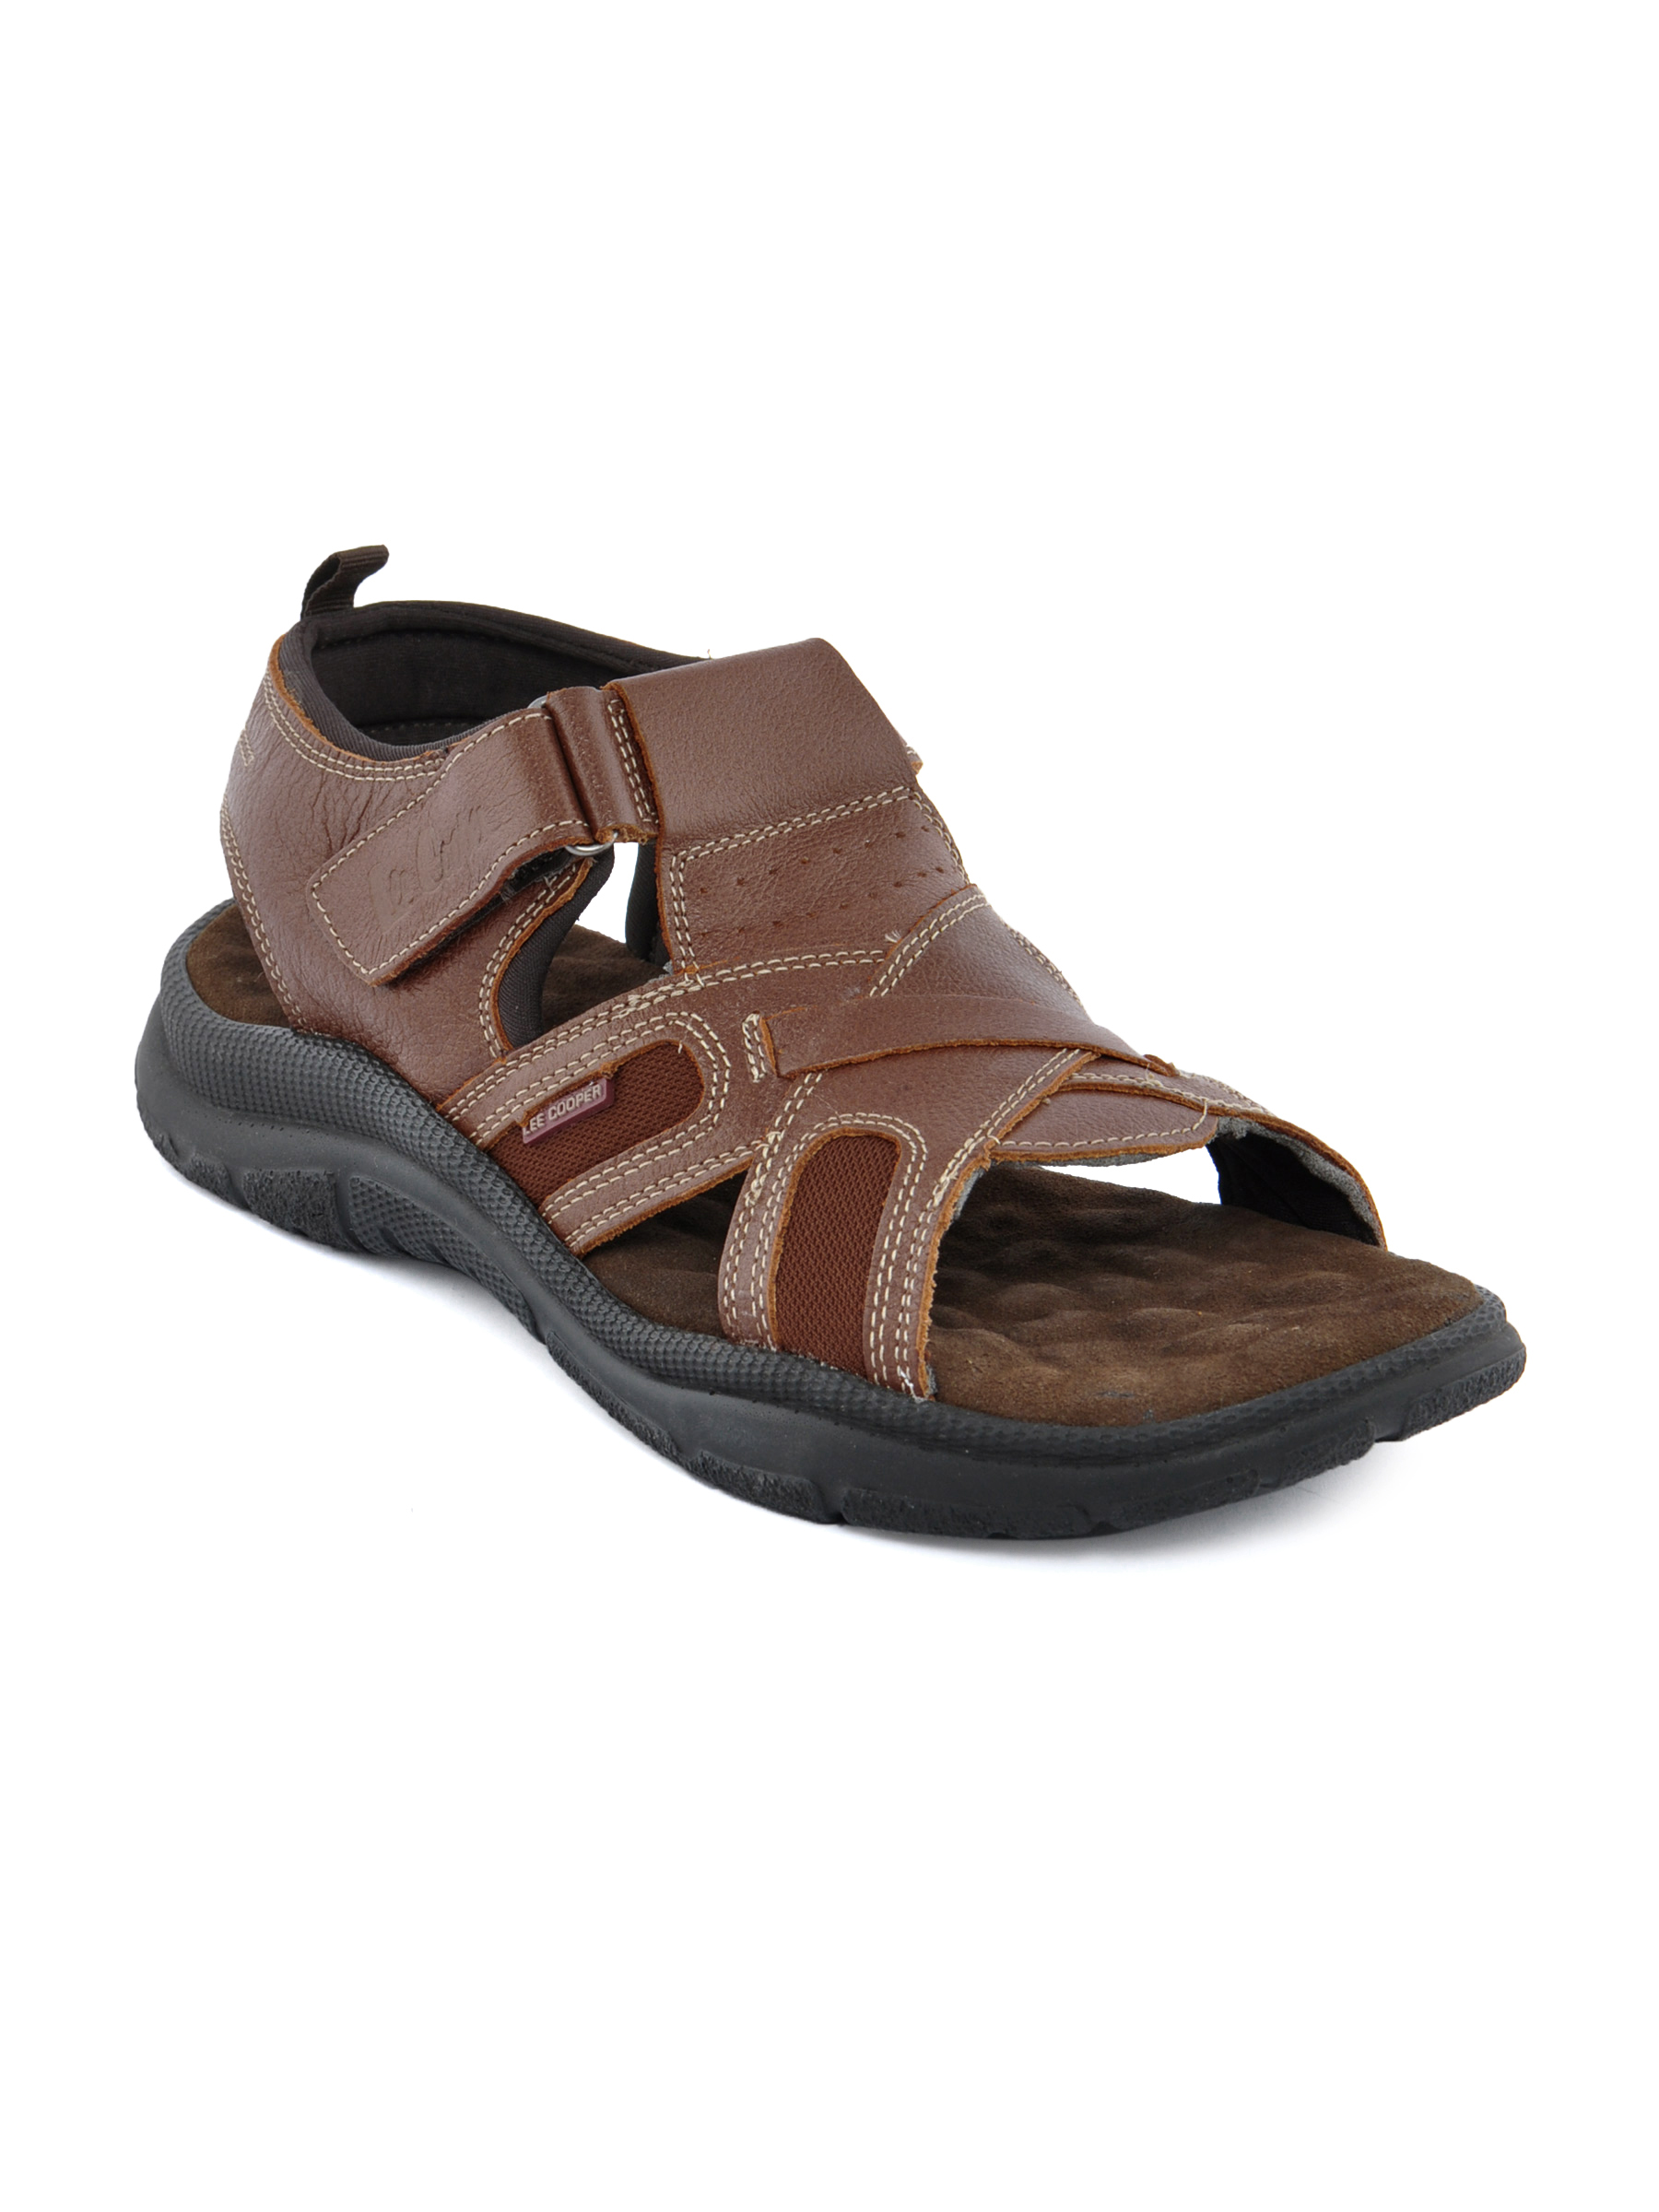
Lee Cooper Men  Brown Sandal
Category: Footwear / Sandal / Sandals
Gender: Men
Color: Brown
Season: Fall 2011
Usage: Casual